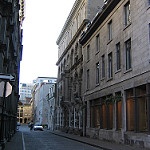
Label: buildings